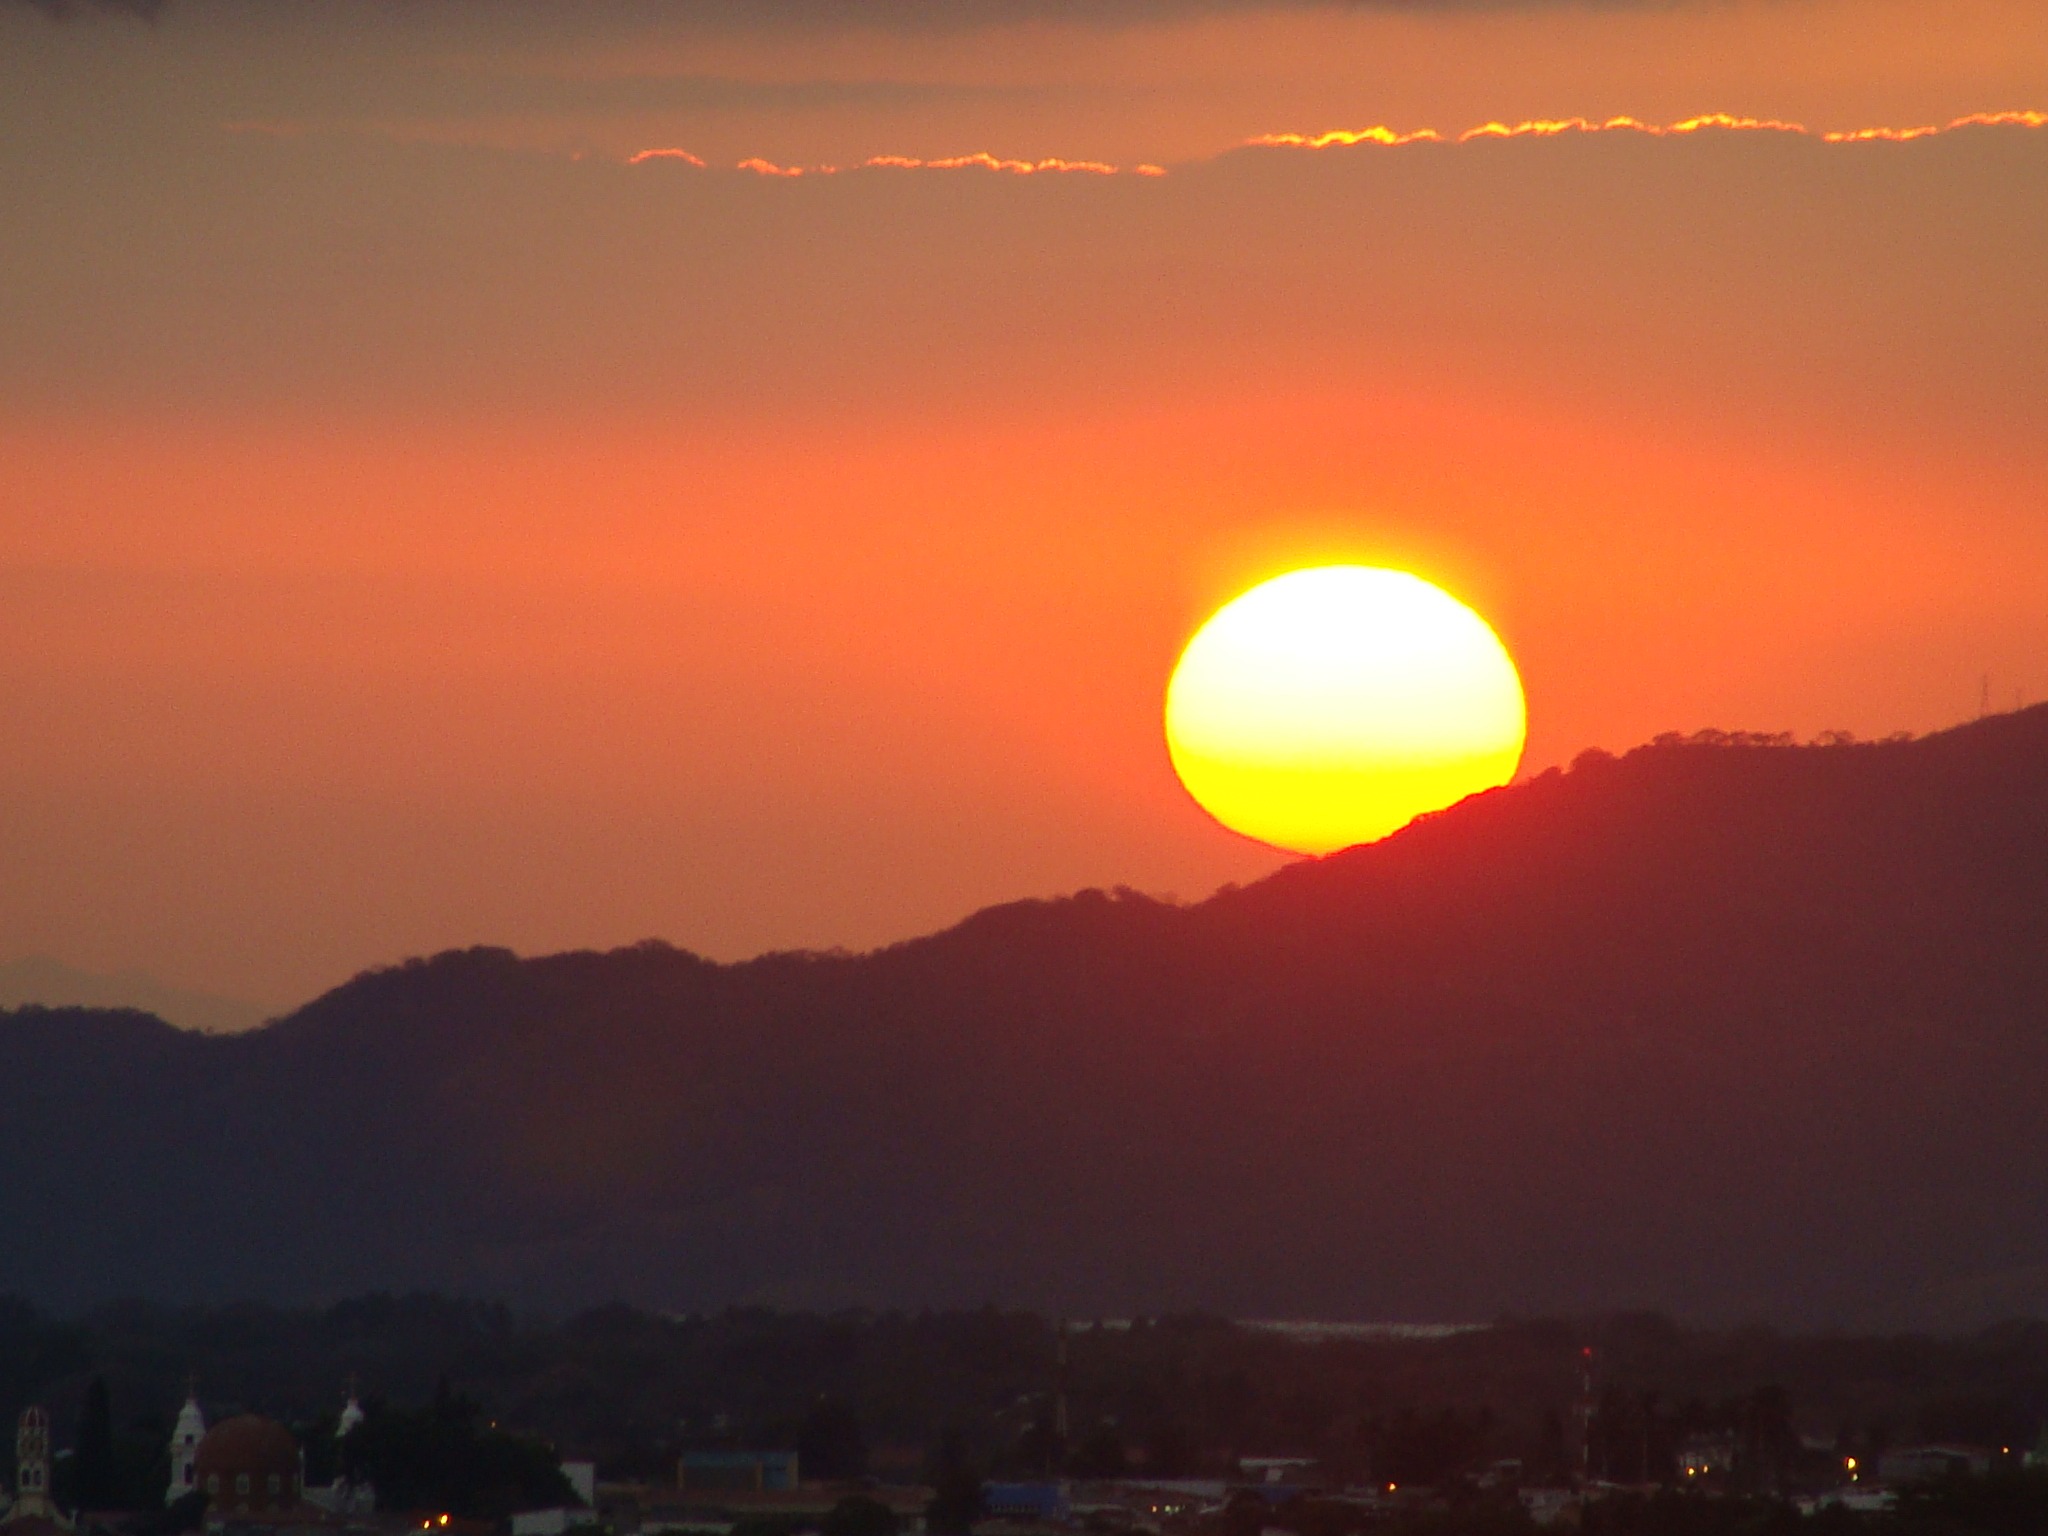
horizon, cloud, sky, sun, sunrise, sunset, sunlight, morning, dawn, atmosphere, dusk, evening, evening sun, afterglow, astronomical object, atmospheric phenomenon, red sky at morning